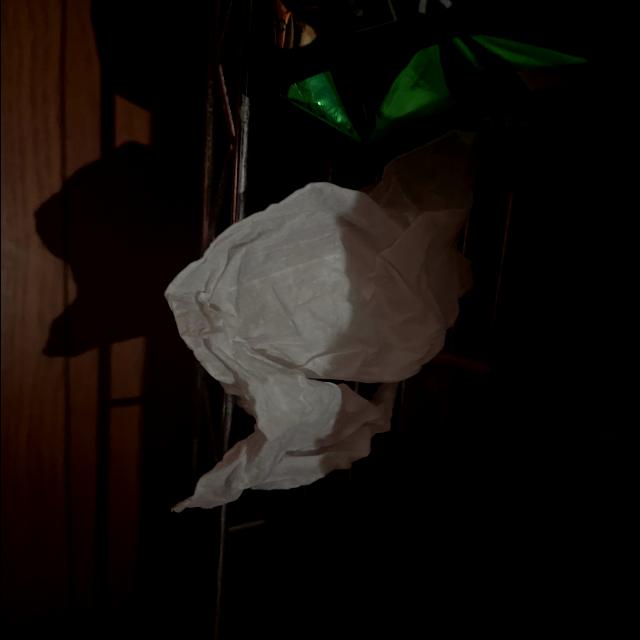
Label: tissues